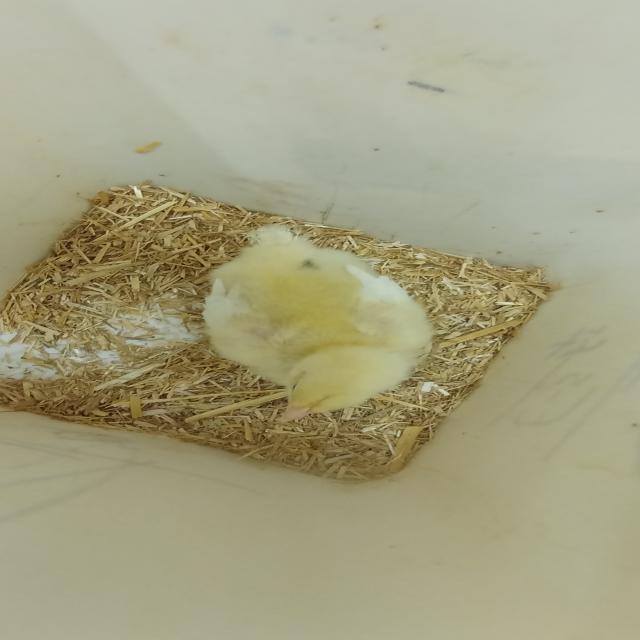
Weight: 190 g